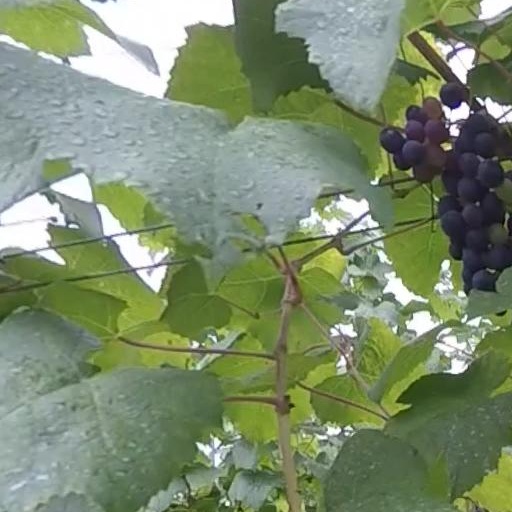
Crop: grape